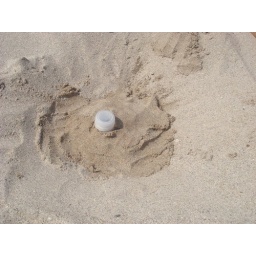
We buried the water bottle in cool sand to keep it away from the hot sun.